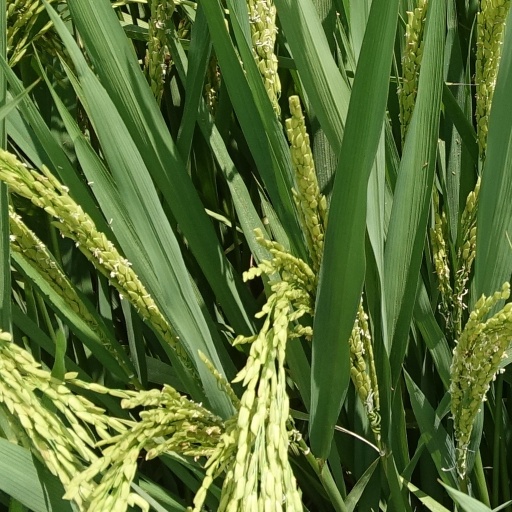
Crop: rice